María Alejandra López

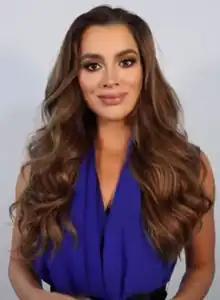
María López in 2023

María Alejandra López Pérez (born September 2, 1994) is a Colombian model and beauty pageant titleholder, who was crowned Miss World Colombia 2015 and Miss Grand Colombia 2023. She represented her country at Miss Grand International 2023 in Ho Chi Minh City, Vietnam and placed 2nd Runner-Up. She also represented the department of Risaralda in the Miss Colombia 2013 pageant, where she obtained the title of Primera Princesa Nacional.